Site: brandenburg
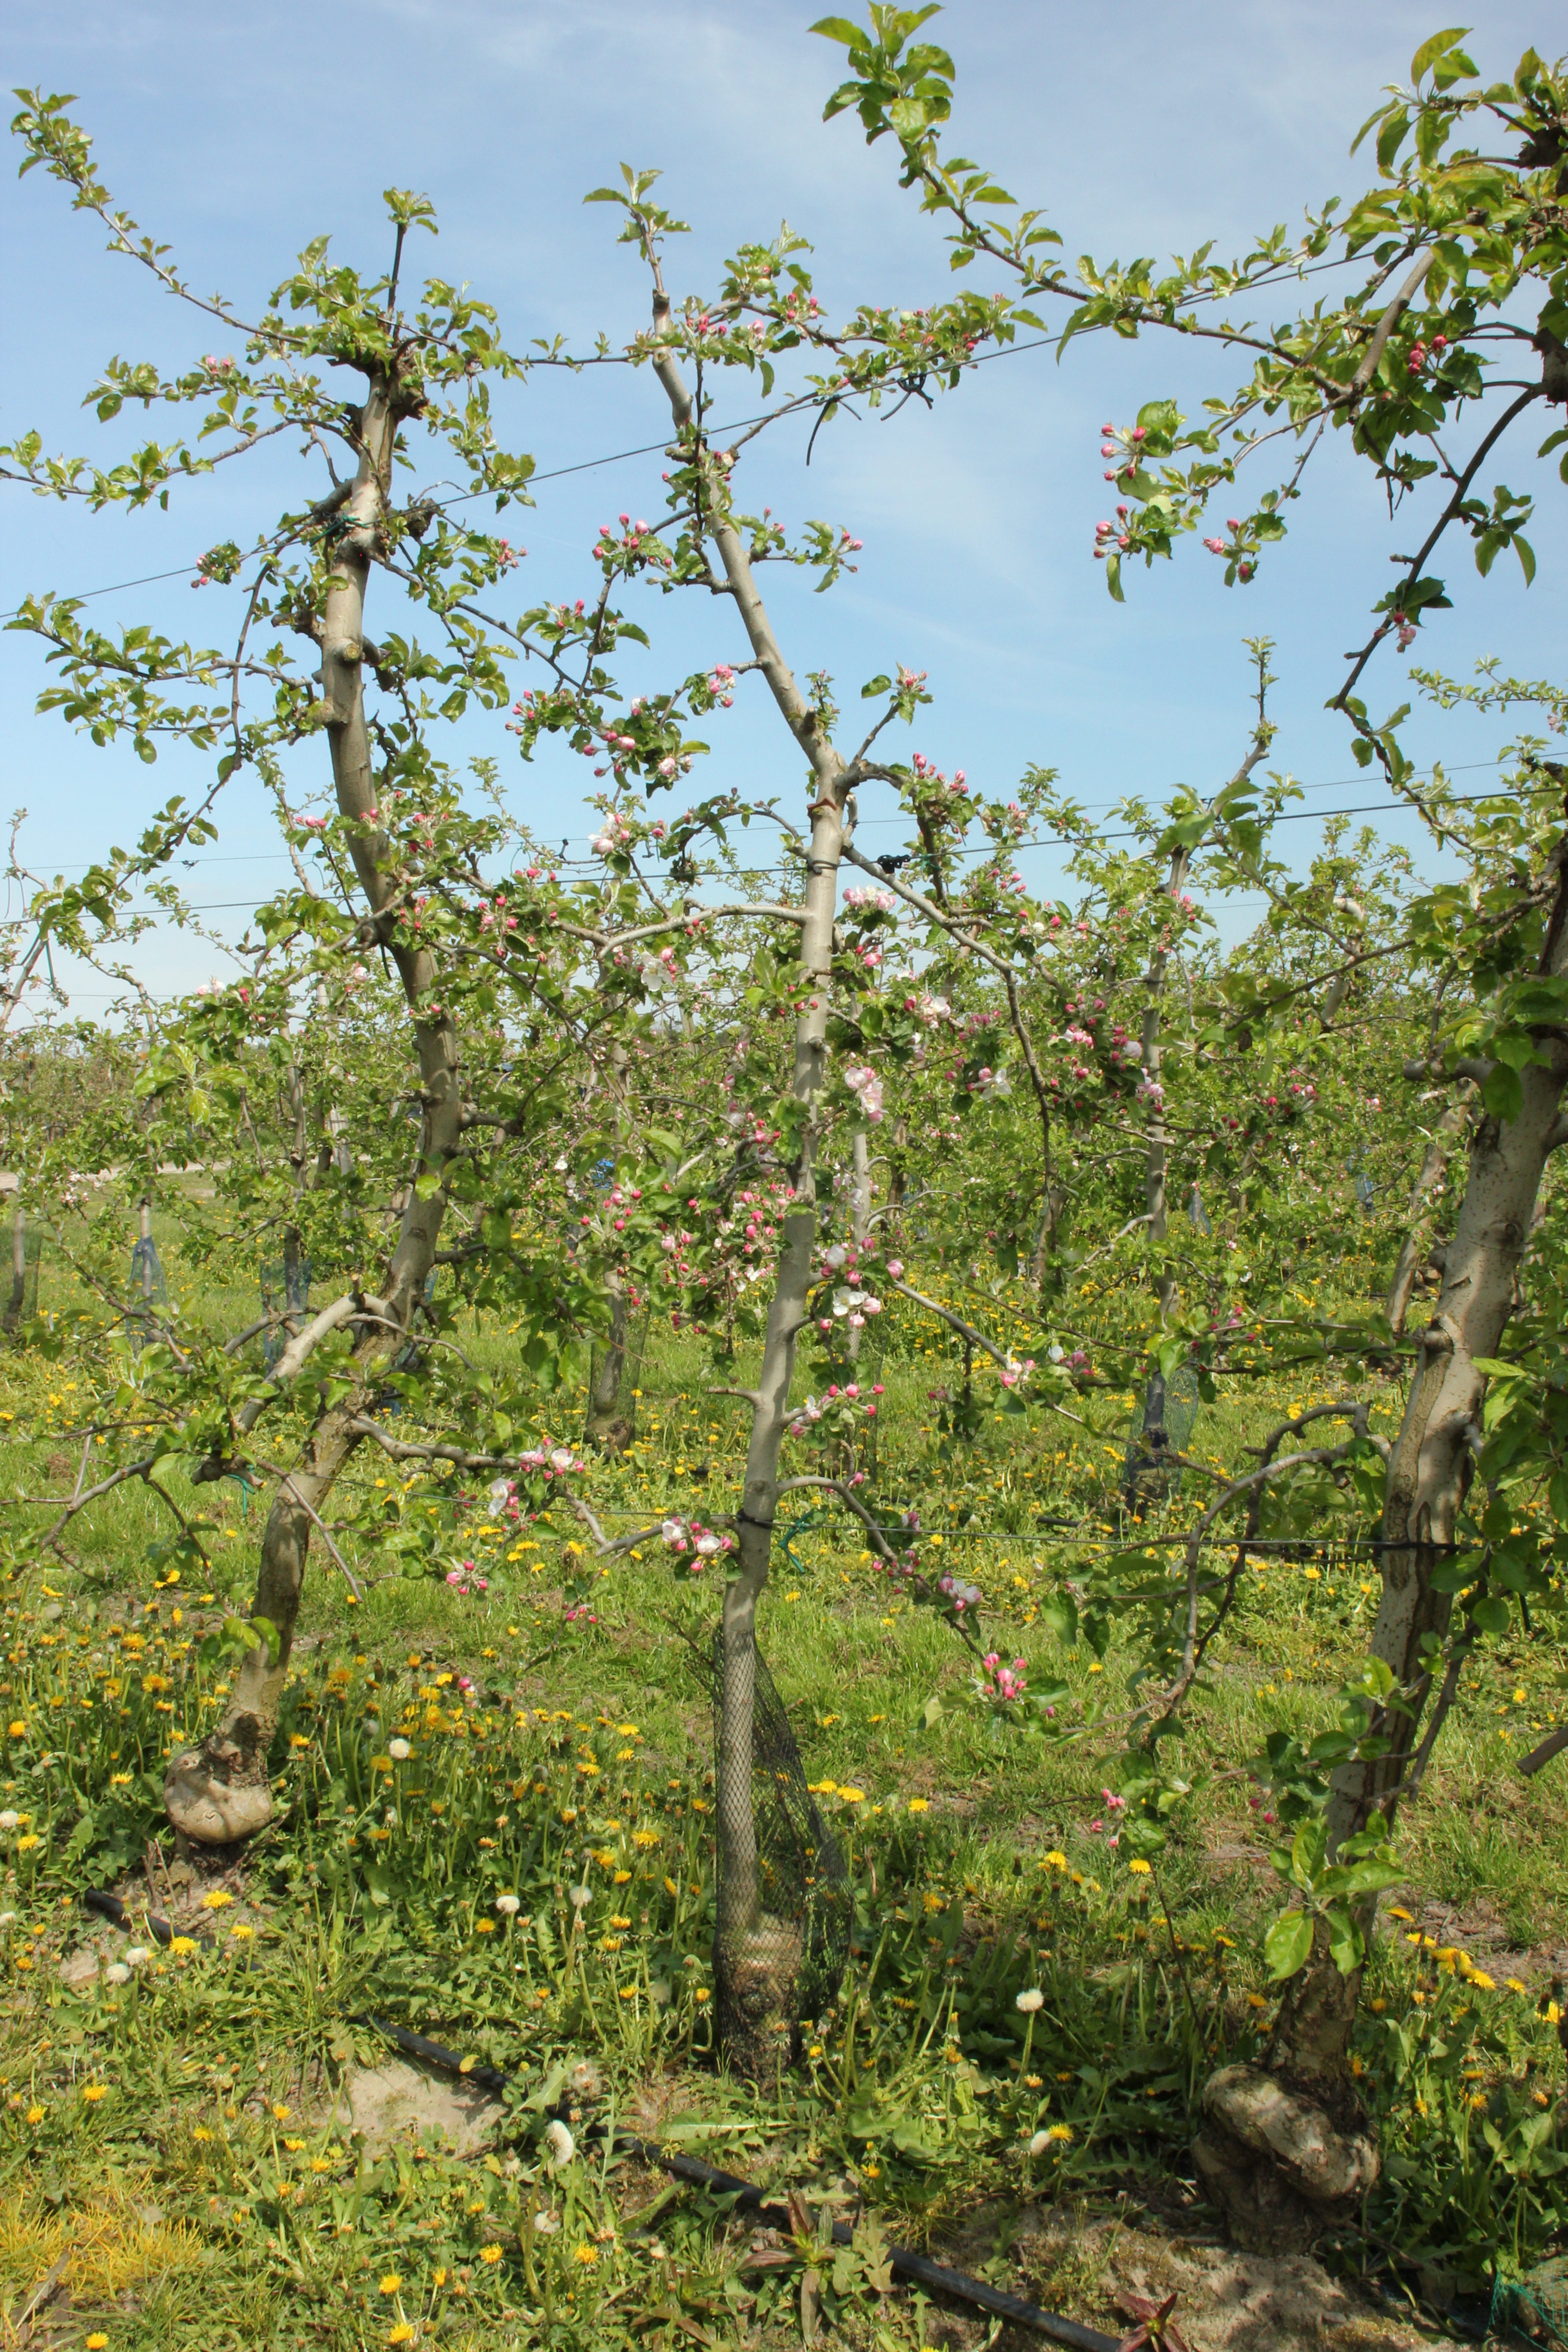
Growth stage (BBCH 60): Flowering